Owen Jones (antiquary)

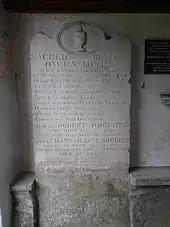
Owain Myfyr's gravestone, Llanfihangel Glyn Myfyr

In about 1806 Jones married his maidservant, Hannah Jane Jones (1772/3–1838), who was nearly 30 years his junior. They had one son, Owen Jones (1809–74), who became a well-known architect and designer; and either one or two daughters.